Frederick McCall

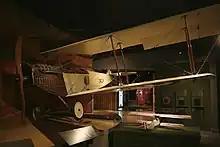

In the city of Calgary, Alberta, the McCall industrial park and the road 'McCall Way' are named after him, as well as McCall Lake Golf Course. Freddie McCall appears in exhibits in several museums in and around Calgary, such as the Glenbow Museum and the Calgary Aerospace Museum. In 1939, the Calgary Airport was named after him, but has since been renamed Calgary International Airport. There is also a provincial electoral district bearing his name, Calgary-McCall, which was established in 1971. A book entitled "Mavericks History of Alberta" contains some information on McCall as well.